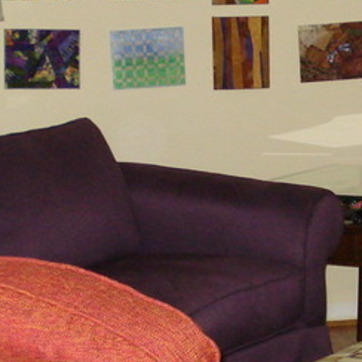
Material: fabric